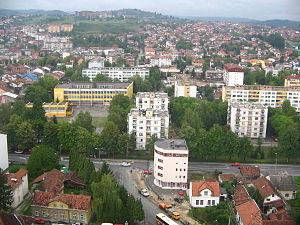
Paprikovac, est un quartier de Banja Luka en Bosnie-Herzégovine. Au recensement de 1991, il comptait 3 635 habitants, dont une majorité de Serbes.